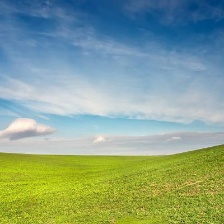
Cloud type: Cirrocumulus